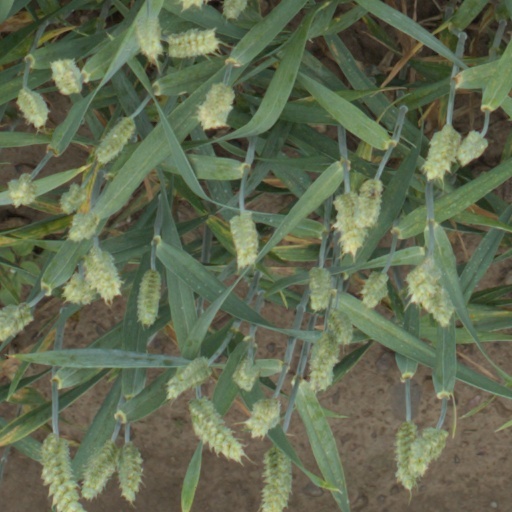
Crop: wheat